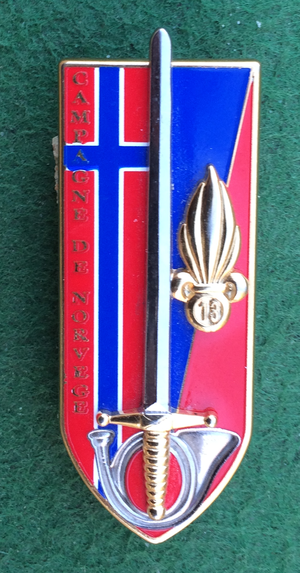
Insigne de la promotion «Campagne de Norvège» du 4e bataillon de l'ESM de Saint-Cyr de 2001. Il évoque la participation française en 1940 à une force franco-polonaise formant le corps expéditionnaire en Scandinavie. On trouve sur l'insigne la grenade de la demi-brigade de marche des volontaires de la Légion étrangère (13e DBMLE), ainsi que le corps pour les deux demi-bigades de Chasseurs alpins, sur un fond reprenant le drapeau norvégien (à gauche) et l'insigne de l'ESM Saint-Cyr (à droite) avec l'épée des officiers, pour cette promotion particulière qui réunit les derniers EOR (élèves officiers de réserve) et les premiers OSC (officiers sous contrat). (Arthus Bertrand - Paris)
Le 4ᵉ bataillon de l'École spéciale militaire de Saint-Cyr est l'une des trois écoles de formation des officiers français de l'Armée de terre.